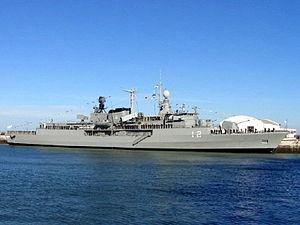
La Classe Almirante Brown ou est une série de destroyers commandée par la Marine argentine.
La Classe Meko 360 est une série de navires de guerre développée pour la Marine nigériane et la Marine argentine par Blohm & Voss à Hambourg, de la firme allemande Howaldtswerke-Deutsche Werft conceptrice du destroyer de type MEKO.